Elmhurst Avenue station

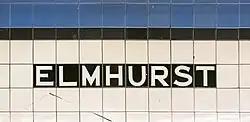
Tile caption below trim line

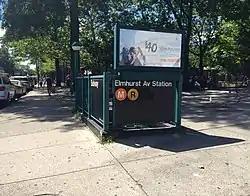
Southwestern (railroad north) street stair

There are four tracks and two side platforms; the two center express tracks are used by the E and F trains at all times except late nights. The E and F trains serve the station at night, the M train serves the station on weekdays during the day, and the R train serves the station at all times except late nights. The station is between Jackson Heights–Roosevelt Avenue to the west and Grand Avenue–Newtown to the east.